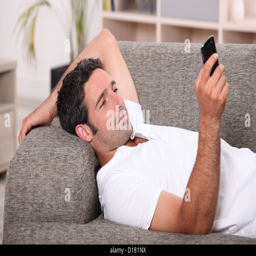
amused man lying on the sofa sending a text message